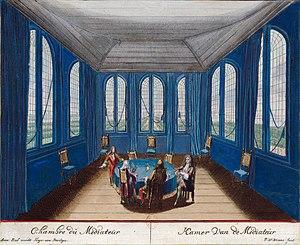
Chambre du Médiateur, le diplomate suédois Nils Lillieroot. Traités de Ryswick (1697).
La recherche sur l'histoire de la médiation conduit des auteurs à trouver des pratiques voisines de la médiation dans la pratique de la négociation, de l'arbitrage ou de la conciliation. Toutefois, les travaux de Gaston Bouthoul et la définition en tant que discipline à part entière par Jean-Louis Lascoux propose de constater que la médiation est, dans le domaine des conflits relationnels et contractuels, une invention du XXᵉ siècle, tandis qu'elle est tout aussi récente dans le domaine des doléances relatives au fonctionnement des administrations - pour ce domaine plus particulier, voir ombudsman.
Cette page concerne l’année 1697 du calendrier grégorien.
Les traités de Ryswick signés les 20 – 21 septembre 1697 à Ryswick, ville hollandaise des faubourgs de La Haye, mirent fin à la guerre de la Ligue d'Augsbourg entre Louis XIV et la ligue d'Augsbourg. Le diplomate suédois Nils Lillieroot remplit la fonction de médiateur.